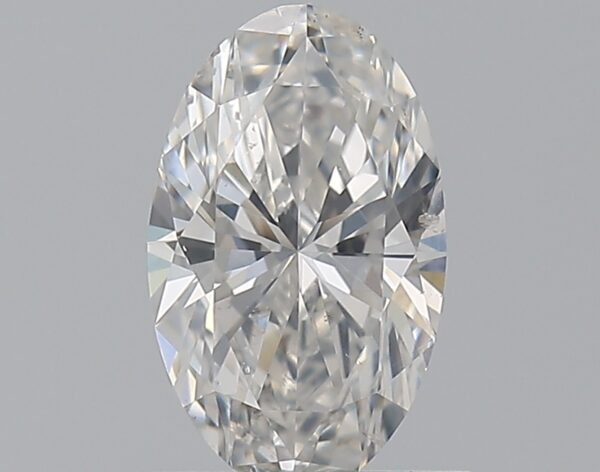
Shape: oval
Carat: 0.8
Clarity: SI1
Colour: F
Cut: EX
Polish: EX
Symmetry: VG
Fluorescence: N
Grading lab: GIA
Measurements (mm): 8.12 x 5.01 x 3.08